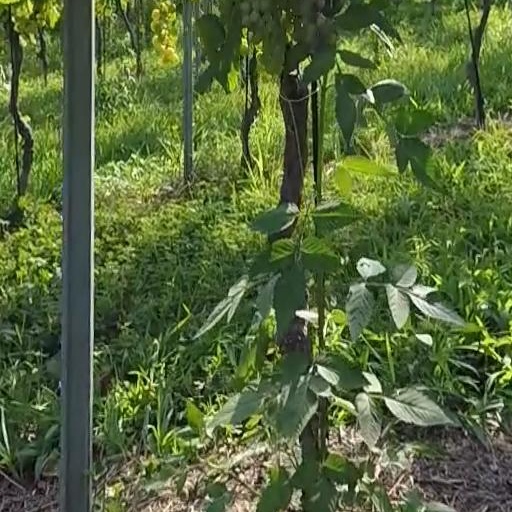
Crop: grape